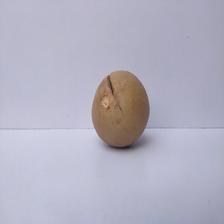
Size: Spoiled